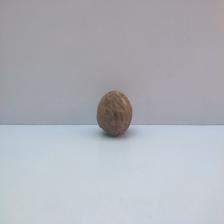
Size: Spoiled